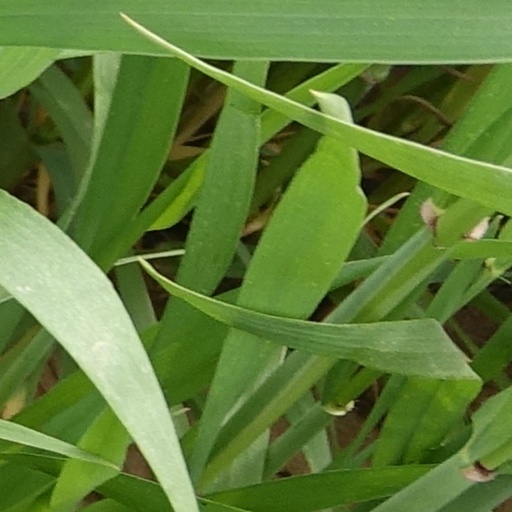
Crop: wheat